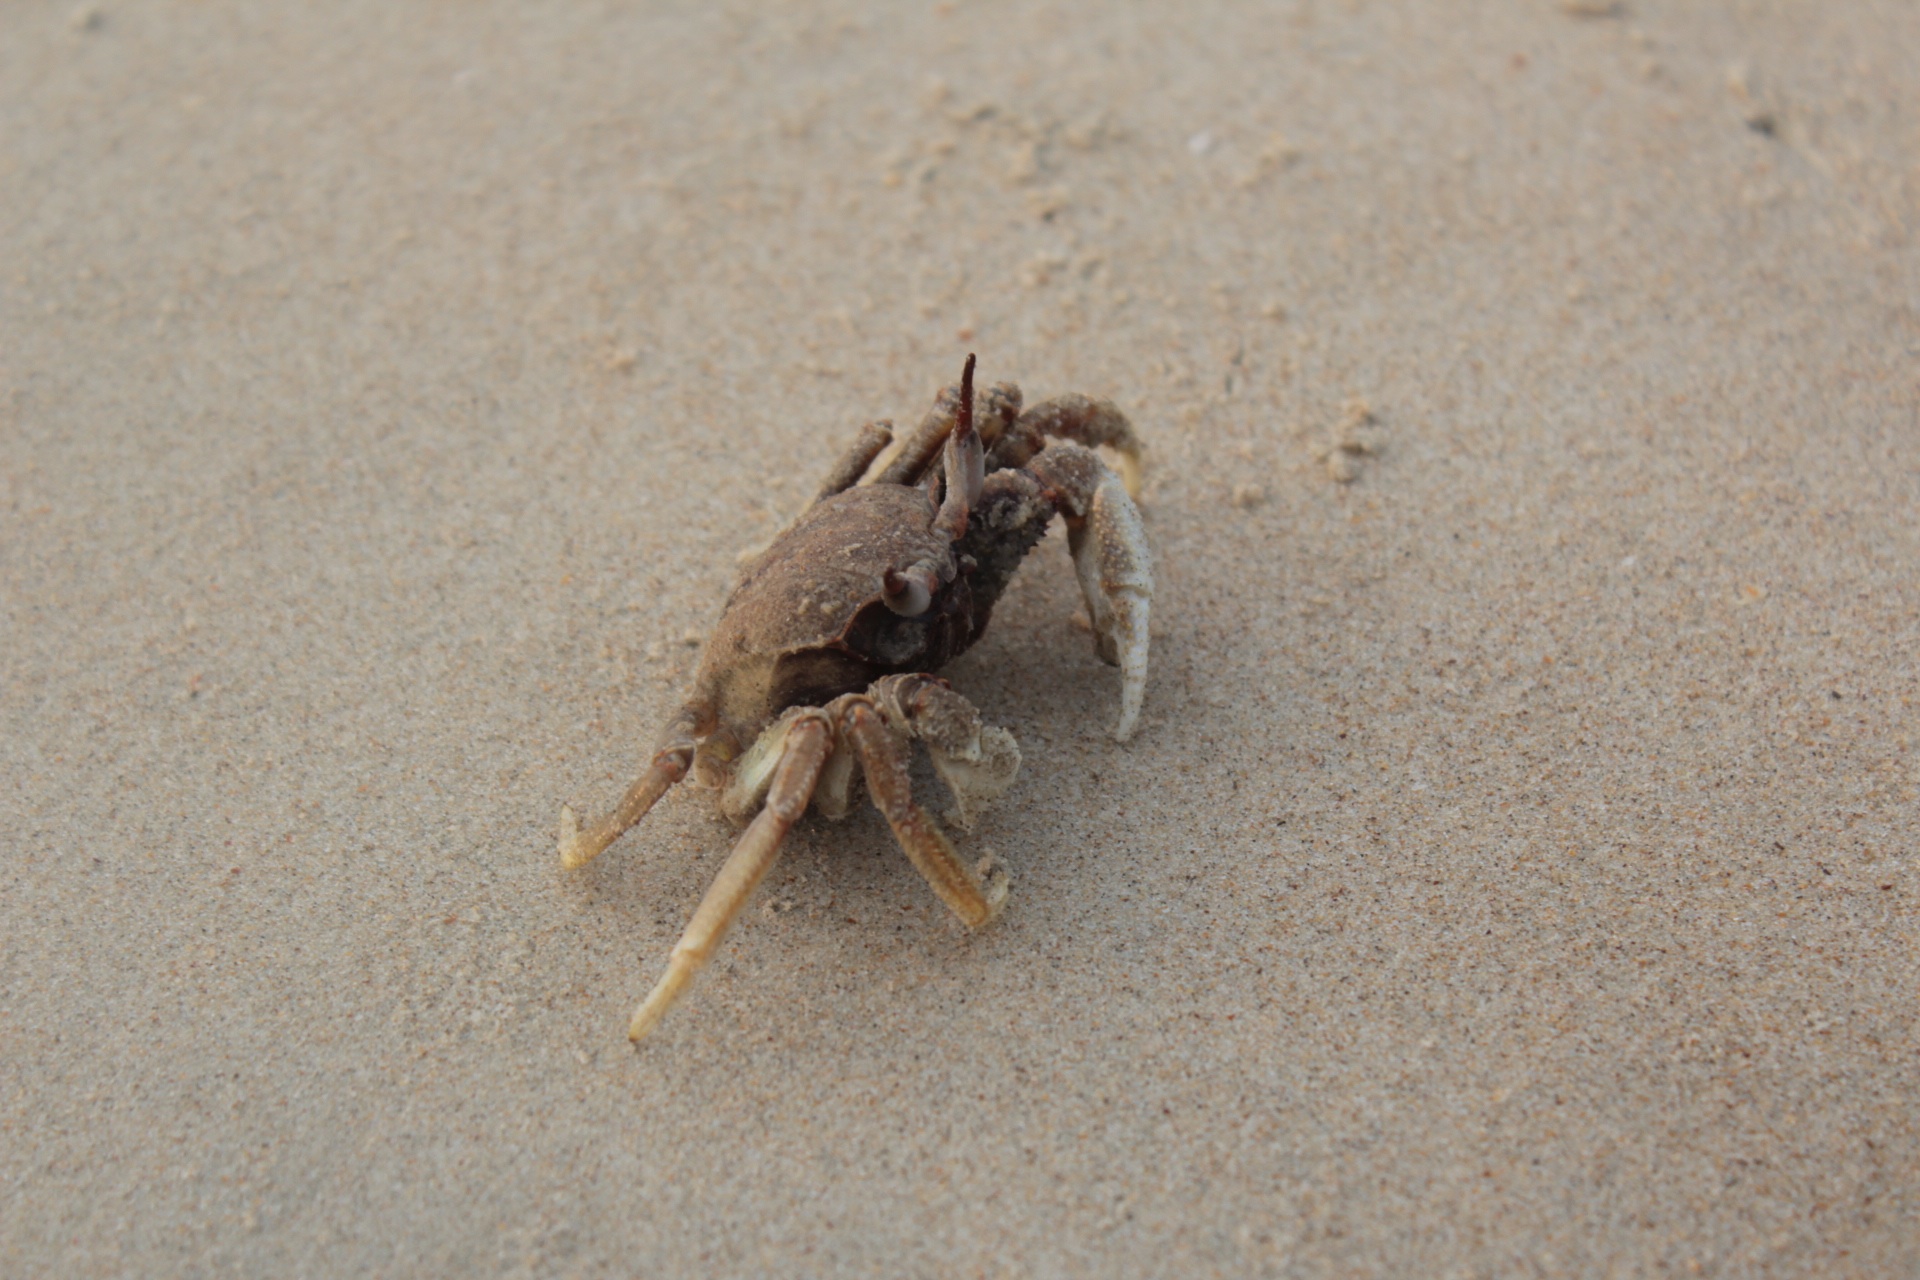
sand, insect, fauna, invertebrate, close up, macro photography, arthropod, wolf spider